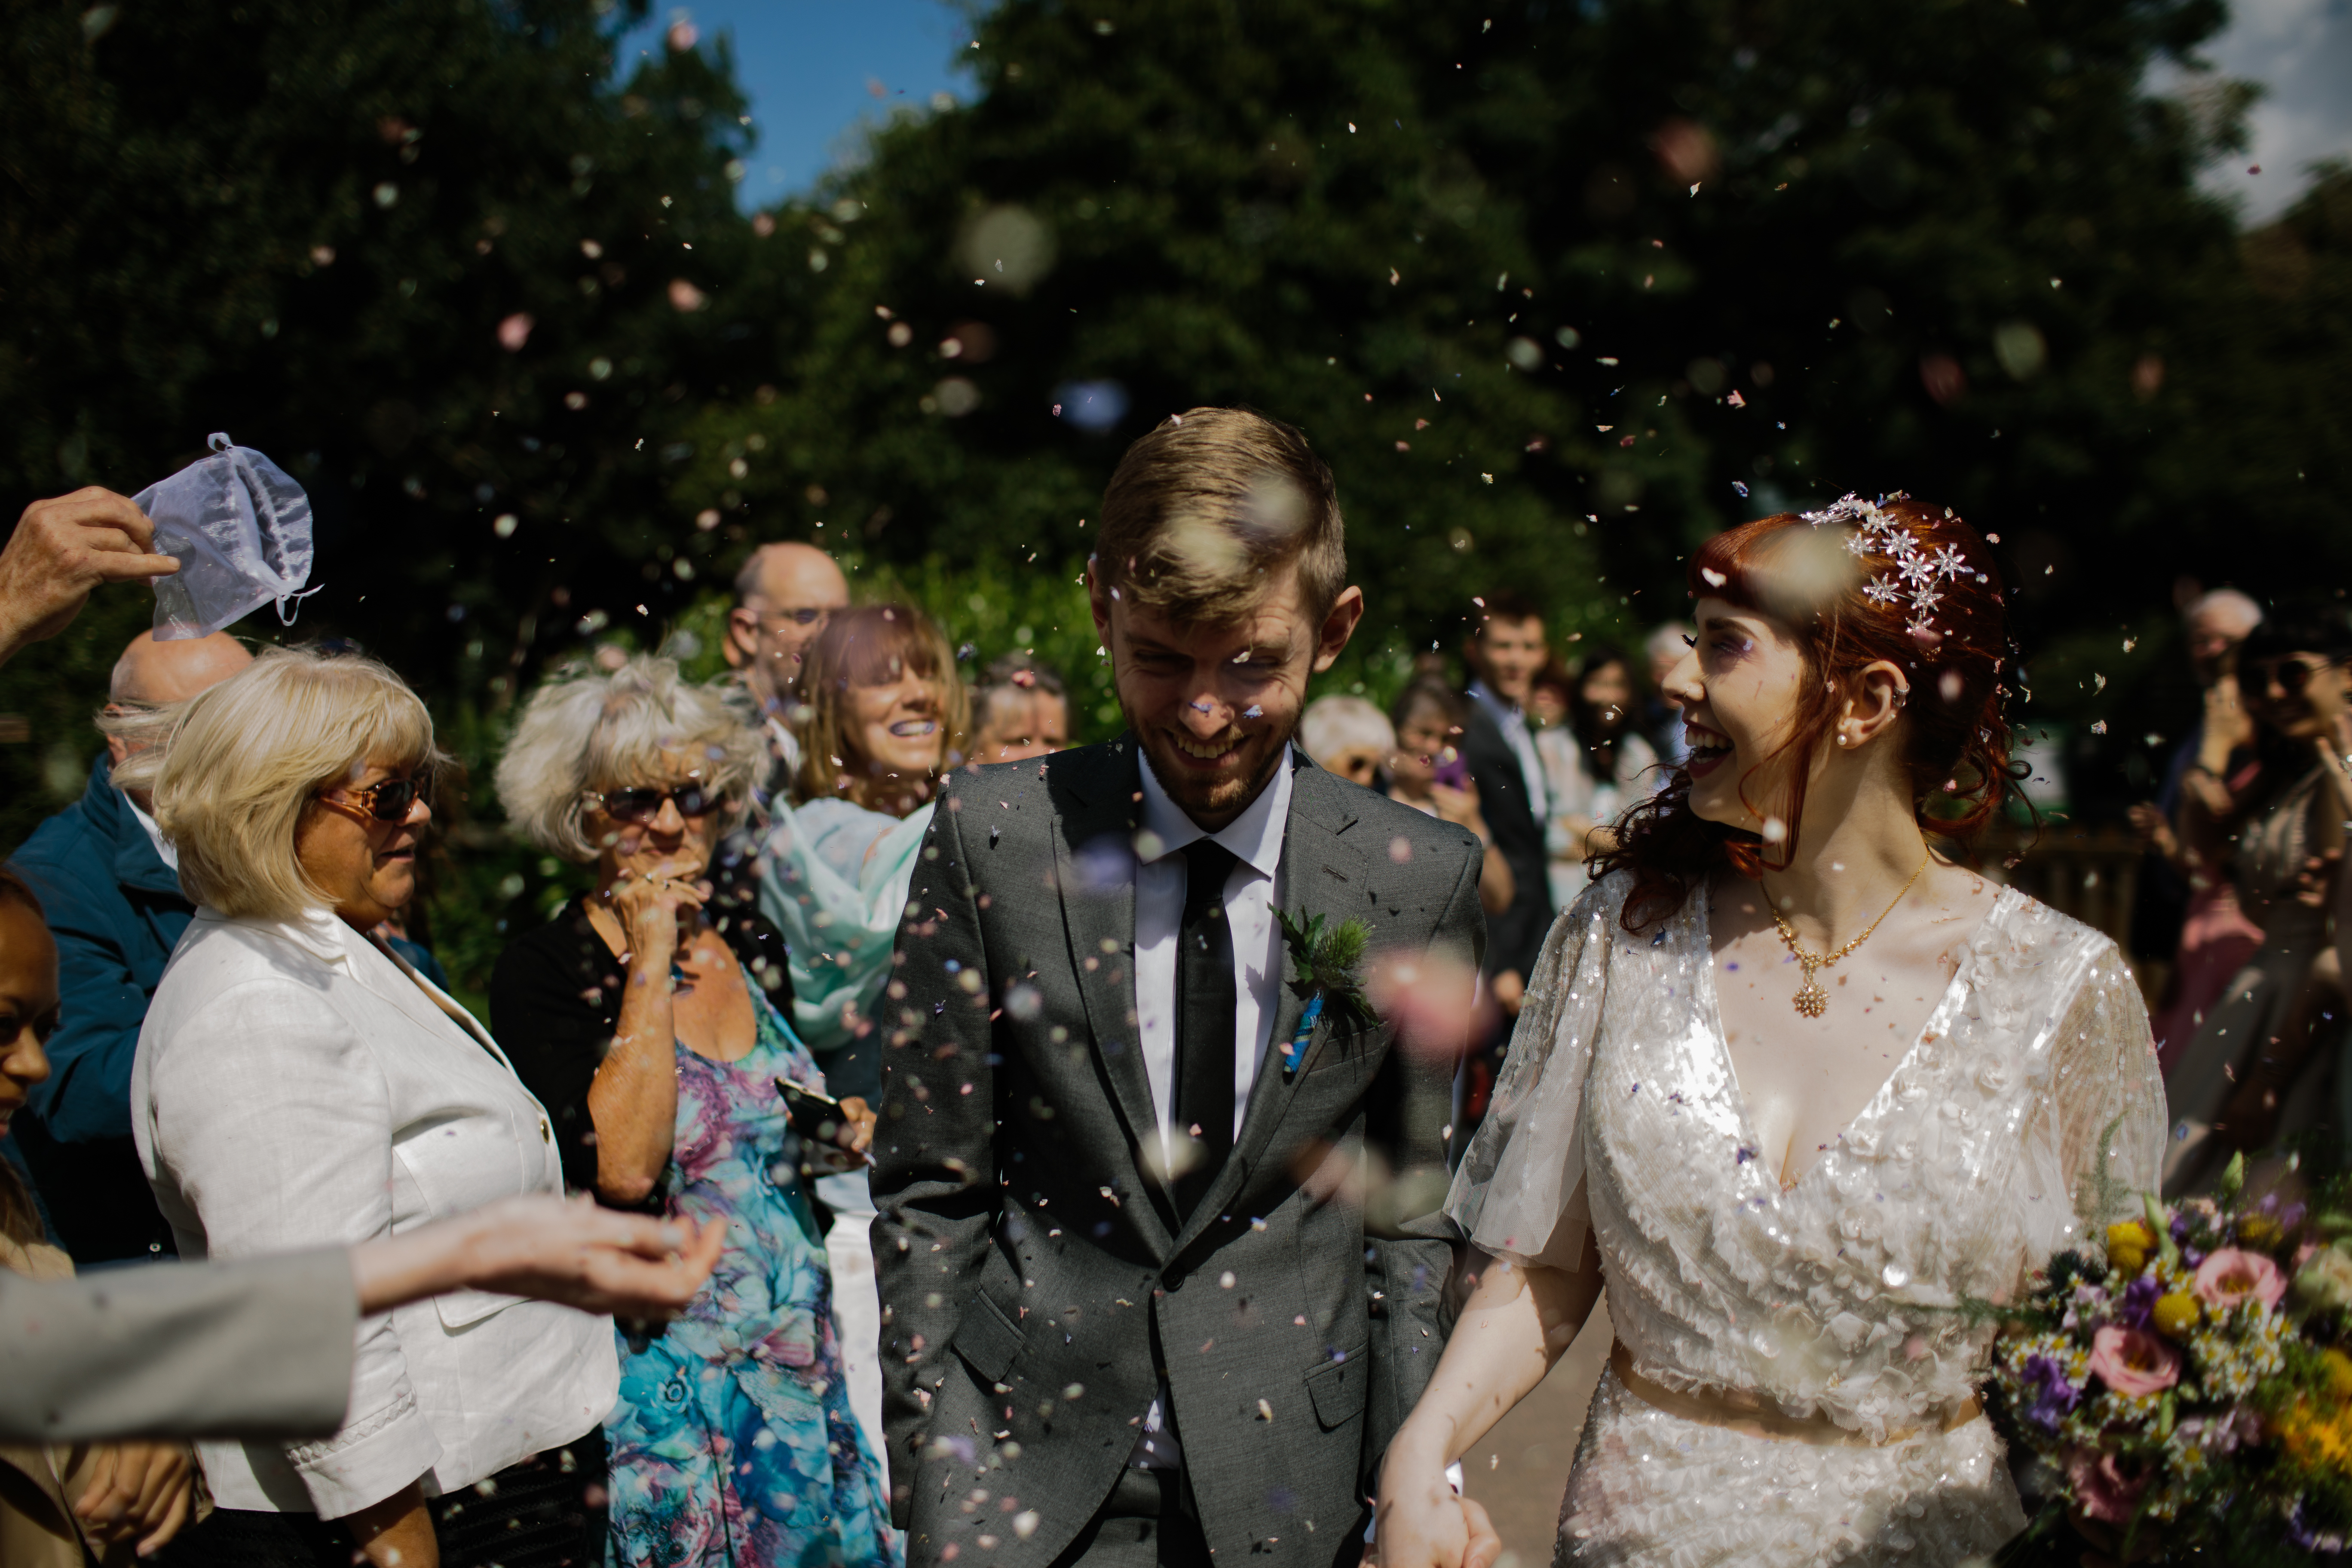
people, audience, spring, fashion, marriage, ceremony